The Riftwar Saga

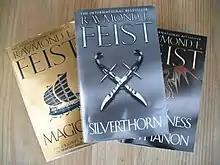
The three Riftwar Saga books

The Riftwar Saga is a series of fantasy novels by American writer Raymond E. Feist, the first series in "The Riftwar Cycle".